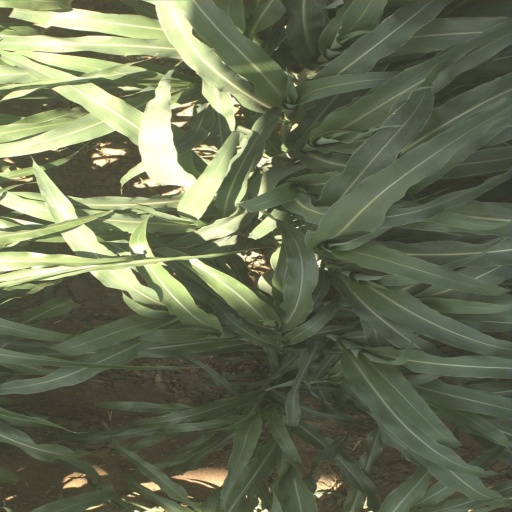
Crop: sorghum